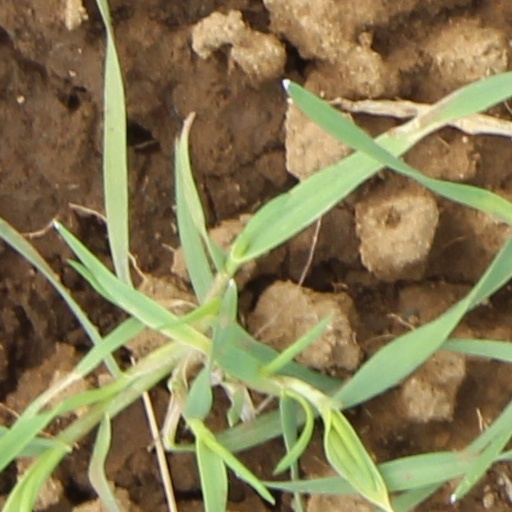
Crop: wheat